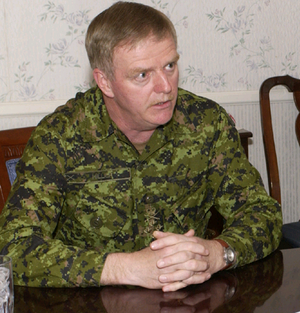
Campbellton est une petite communauté vivant de la pêche et de l'industrie forestière située sur l'île de Terre-Neuve dans la province de Terre-Neuve-et-Labrador au Canada sur le bord de la baie Notre-Dame. La communauté était auparavant appelée Indian Arm à cause d'un village béothuk qui se trouvait près de la rivière Indian Arm. La communauté fut renommée en Campbellton en l'honneur du gérant du moulin à scie John Campbell.
Le général Richard "Rick" J. Hillier, CMM, CSM, CD, B.Sc